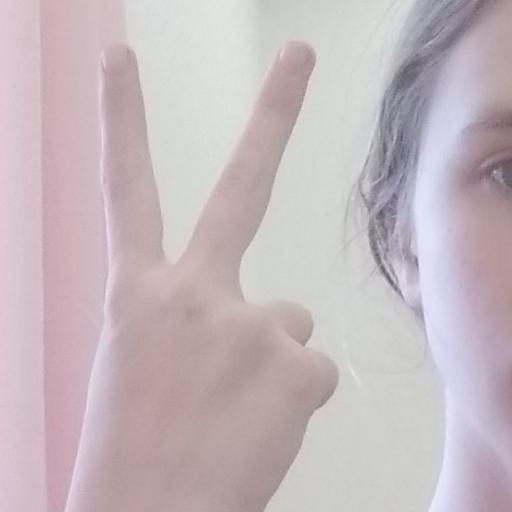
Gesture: peace_inverted